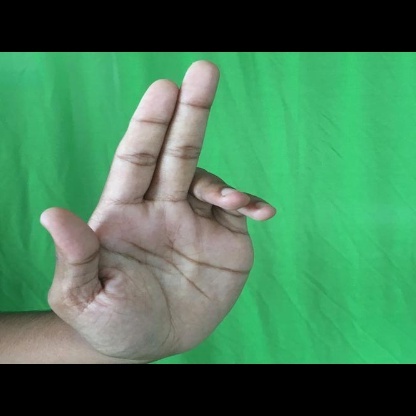
Mudra: Ardhapathaka